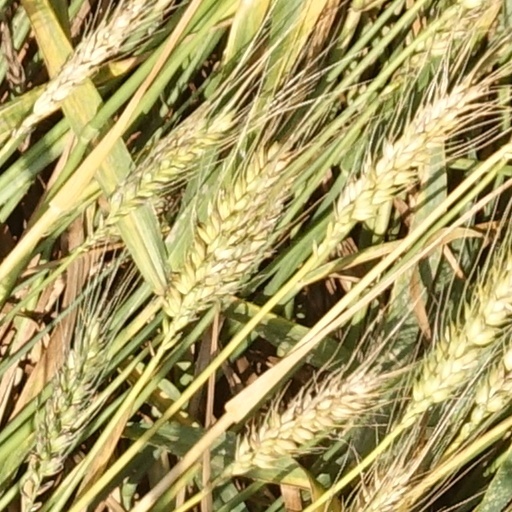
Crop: wheat